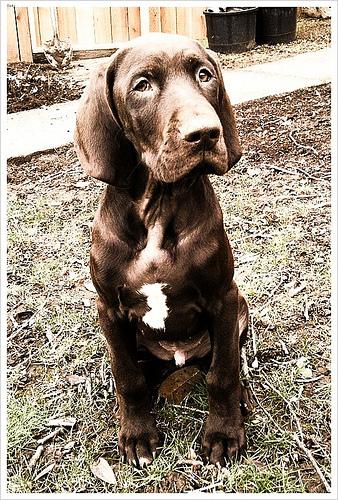
Breed: german shorthaired